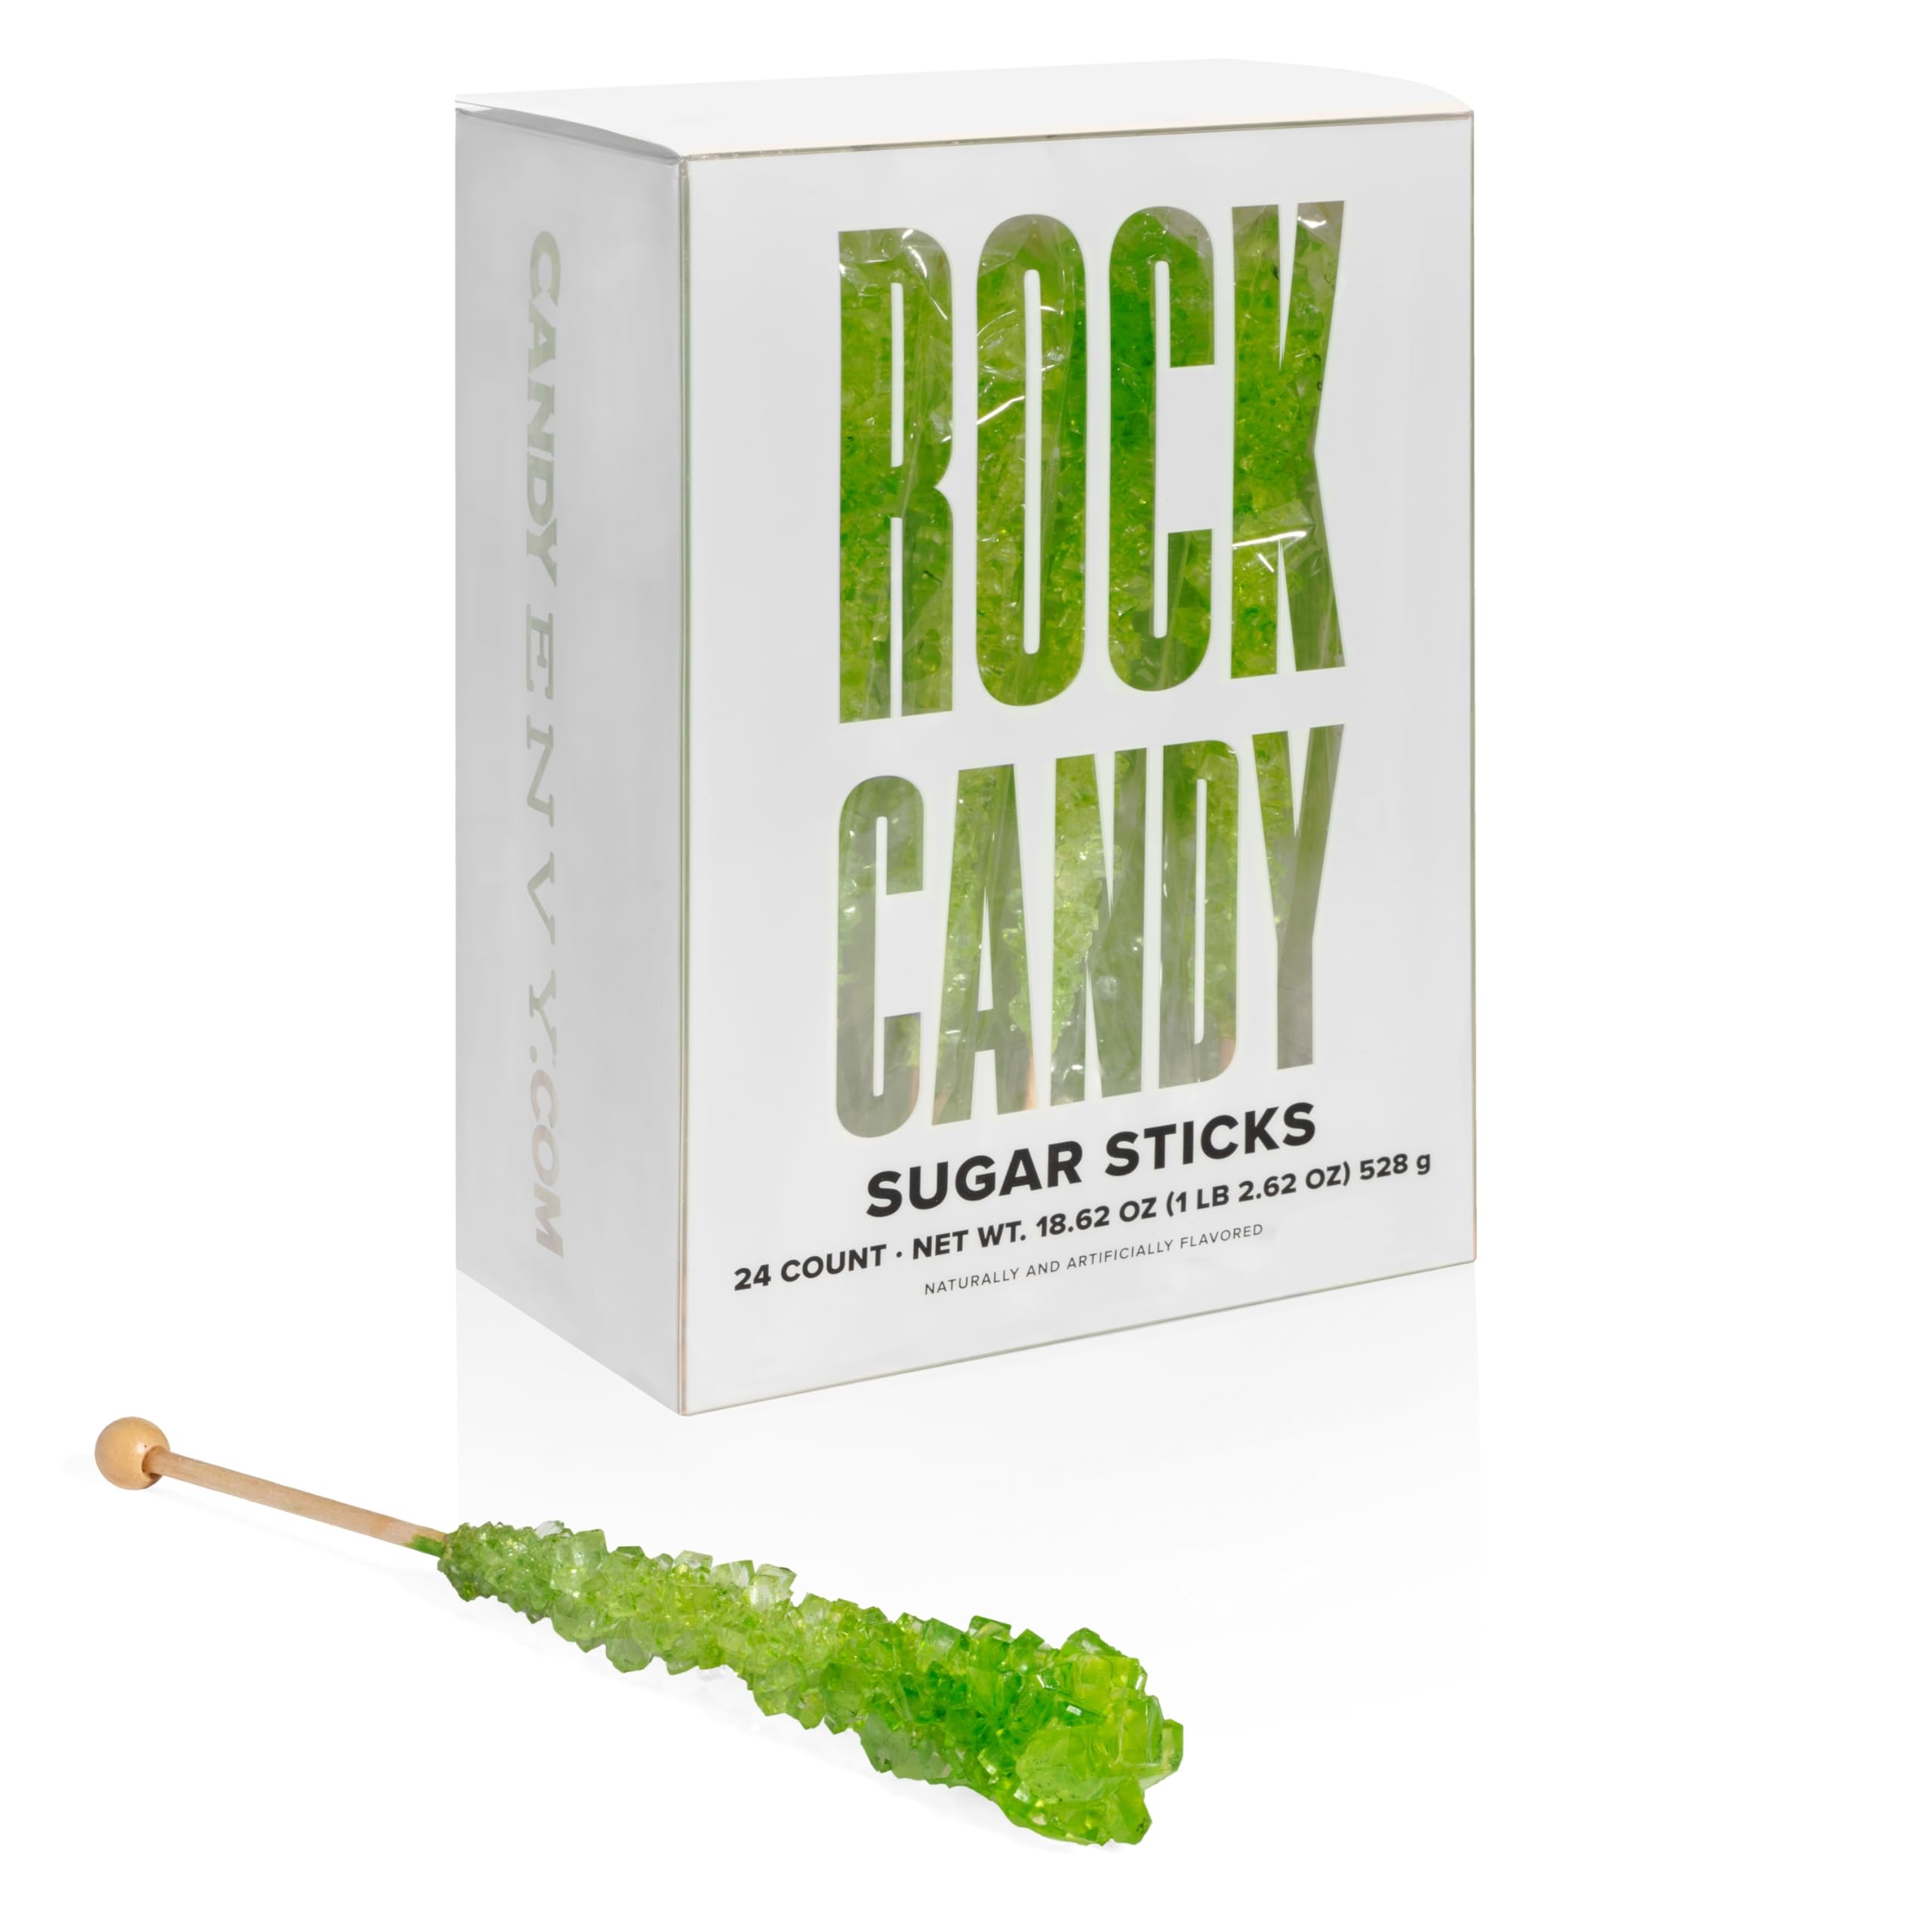
Item Name: Light Green Rock Candy Sugar Sticks - Watermelon Flavored - 24 Individually Wrapped Light Green Party Favors
Bullet Point 1: Bring on the nostalgia with our 24 Individually Clear Wrapped Light Green Rock Candy Sugar Sticks!
Bullet Point 2: Delicious Watermelon Flavor Infused throughout each Rock Candy Sugar Stick!
Bullet Point 3: Every piece of Rock Candy Sugar Stick is Sugarlized on the stick and has, on average, 4" of Sugar Candy on every stick! Total size from bottom of stick to top of candy is 7 inches.
Bullet Point 4: Enjoy extra large goodness in every 22 Gram Stick!
Bullet Point 5: Perfect for your next Birthday Party, Wedding, Event, Mixed Drinks, Hot Drinks or just to satisfy that Sweet Tooth!
Value: 24.0
Unit: Count

Price: 29.99